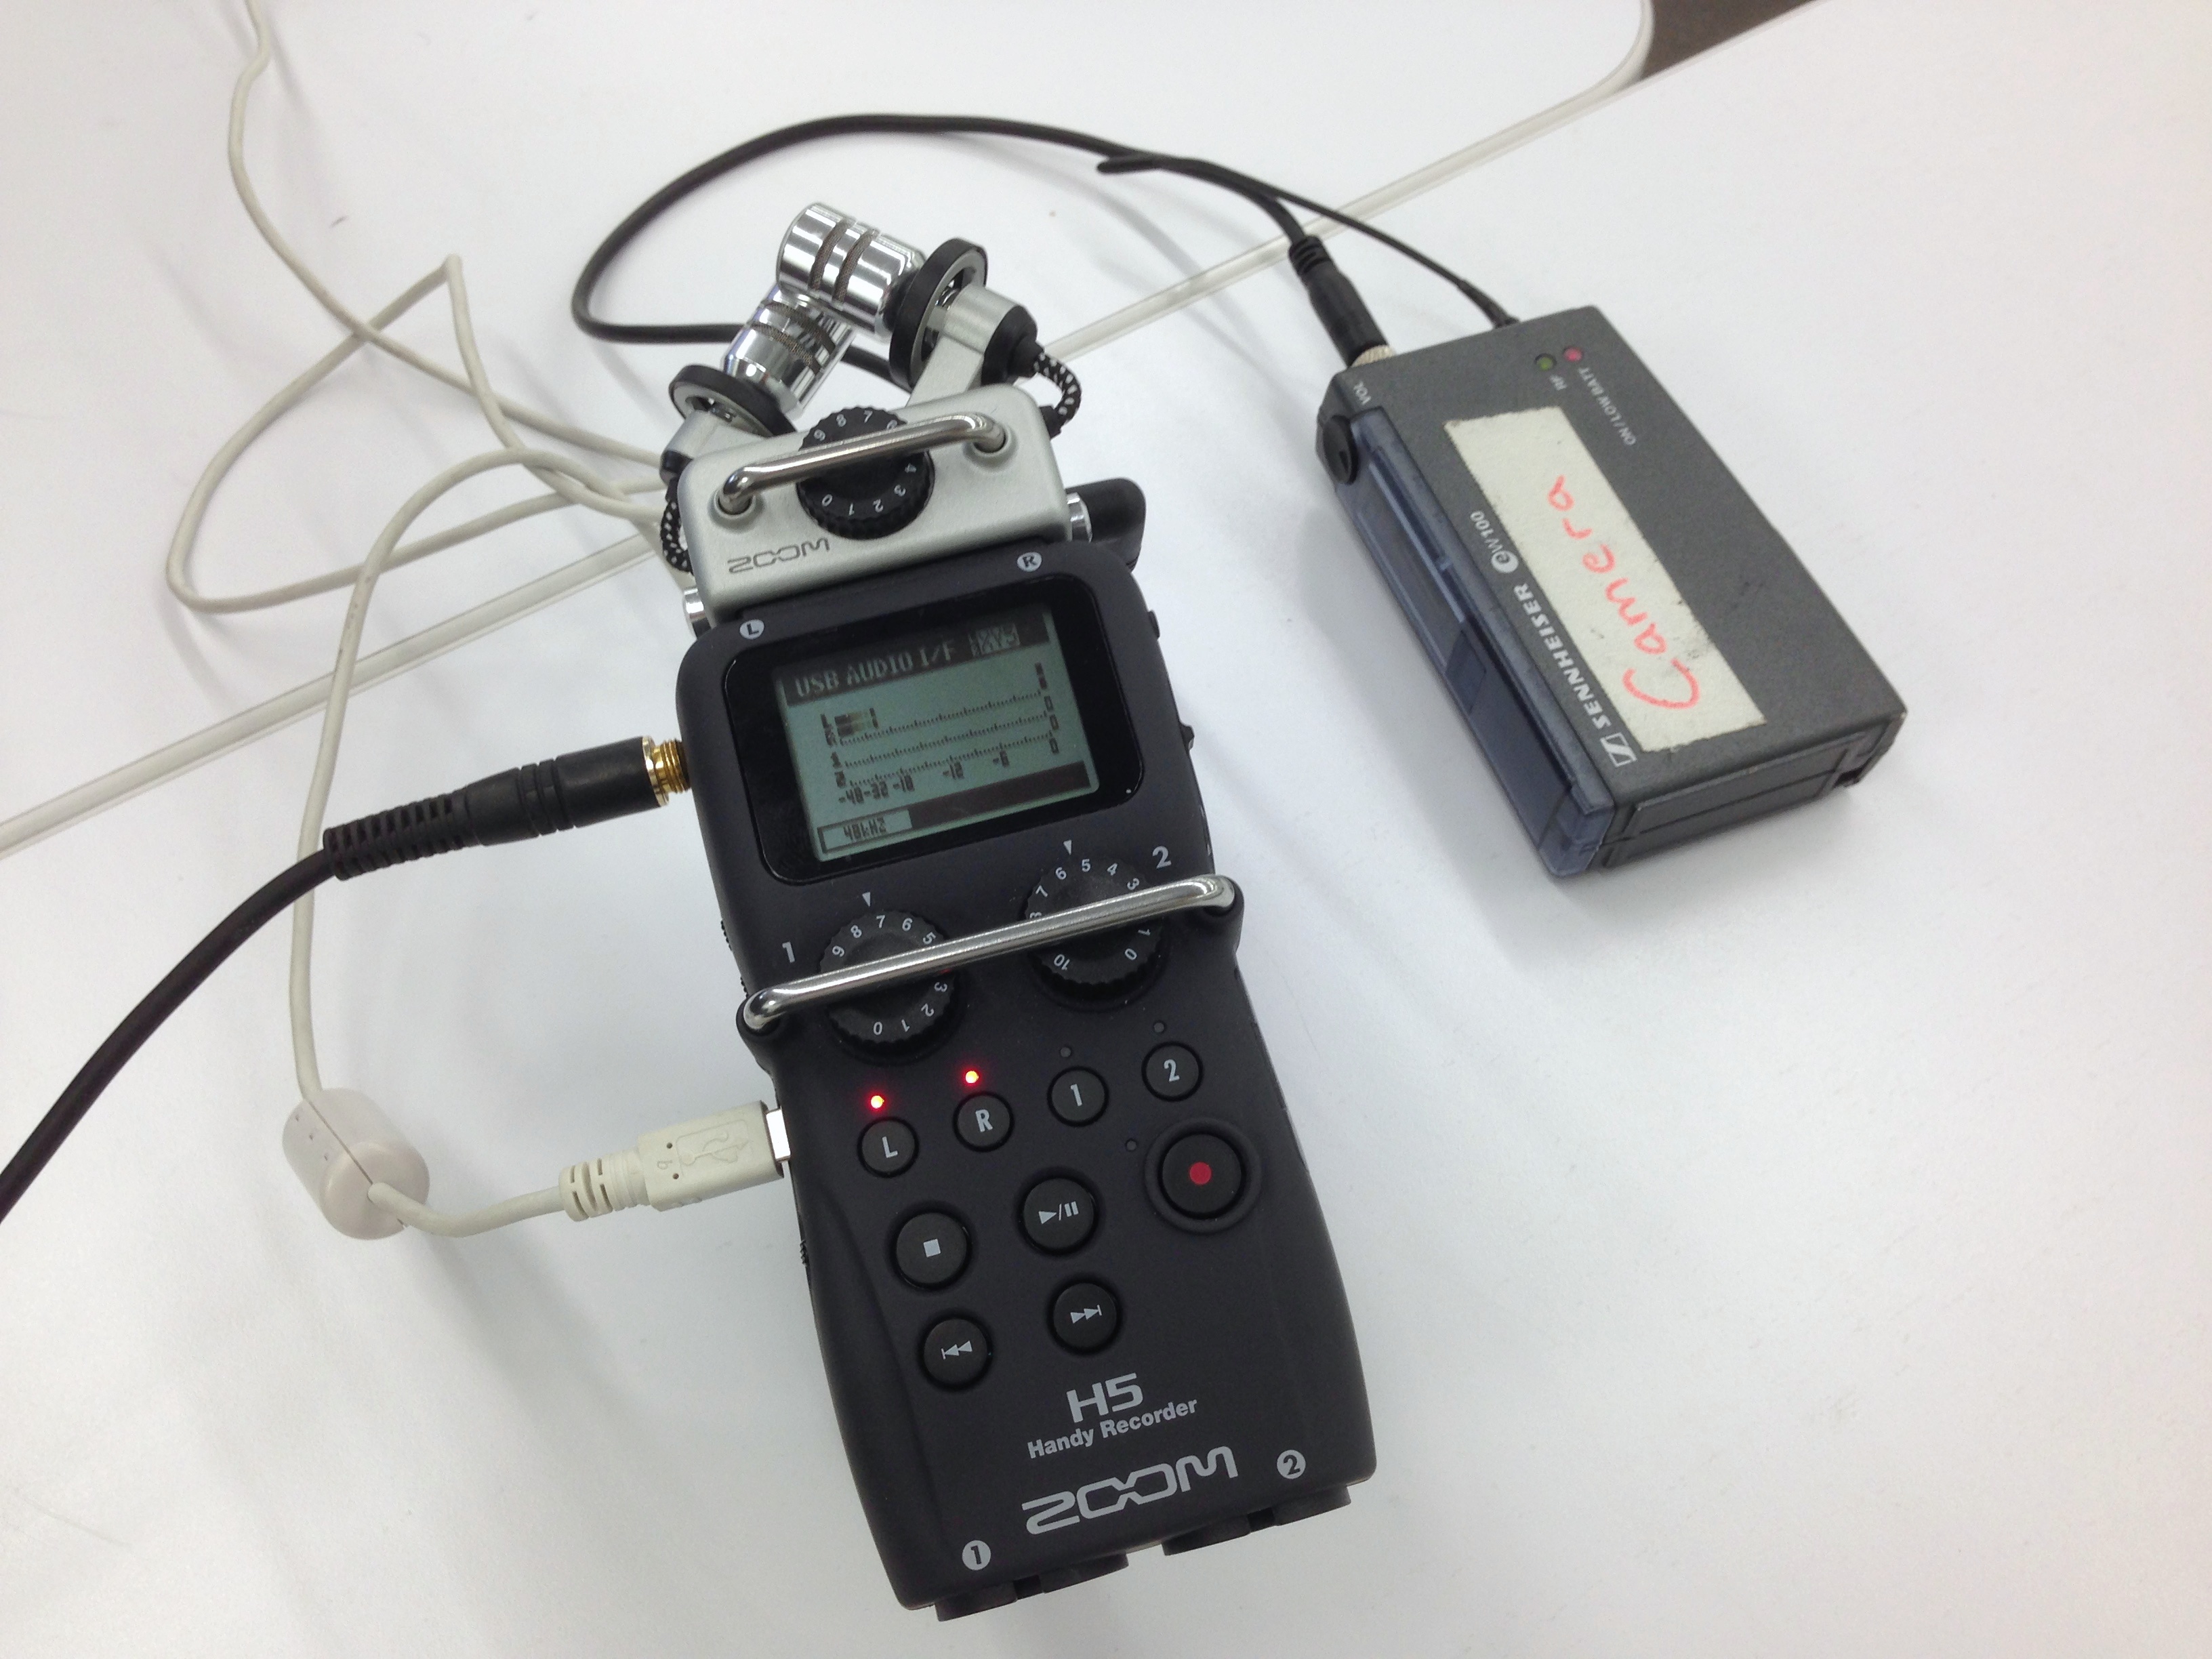
technology, gadget, gauge, laser, product, electronics, audio